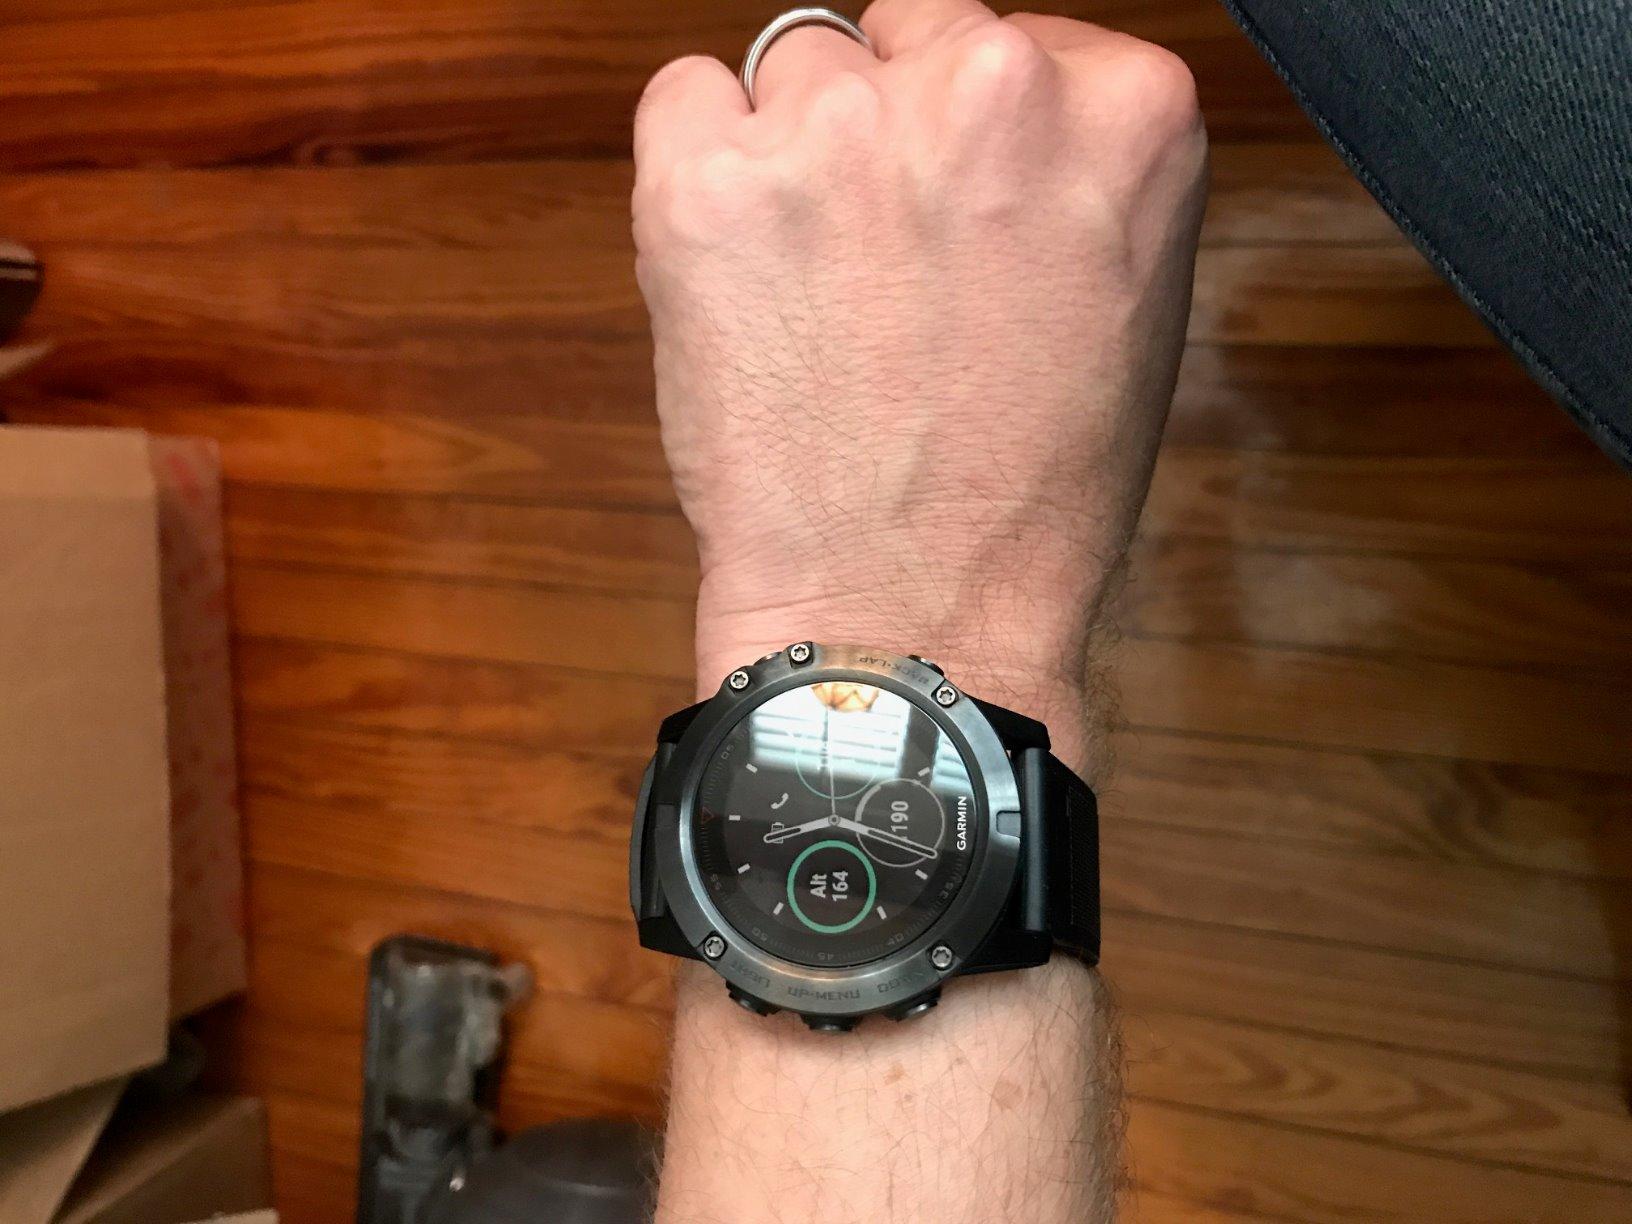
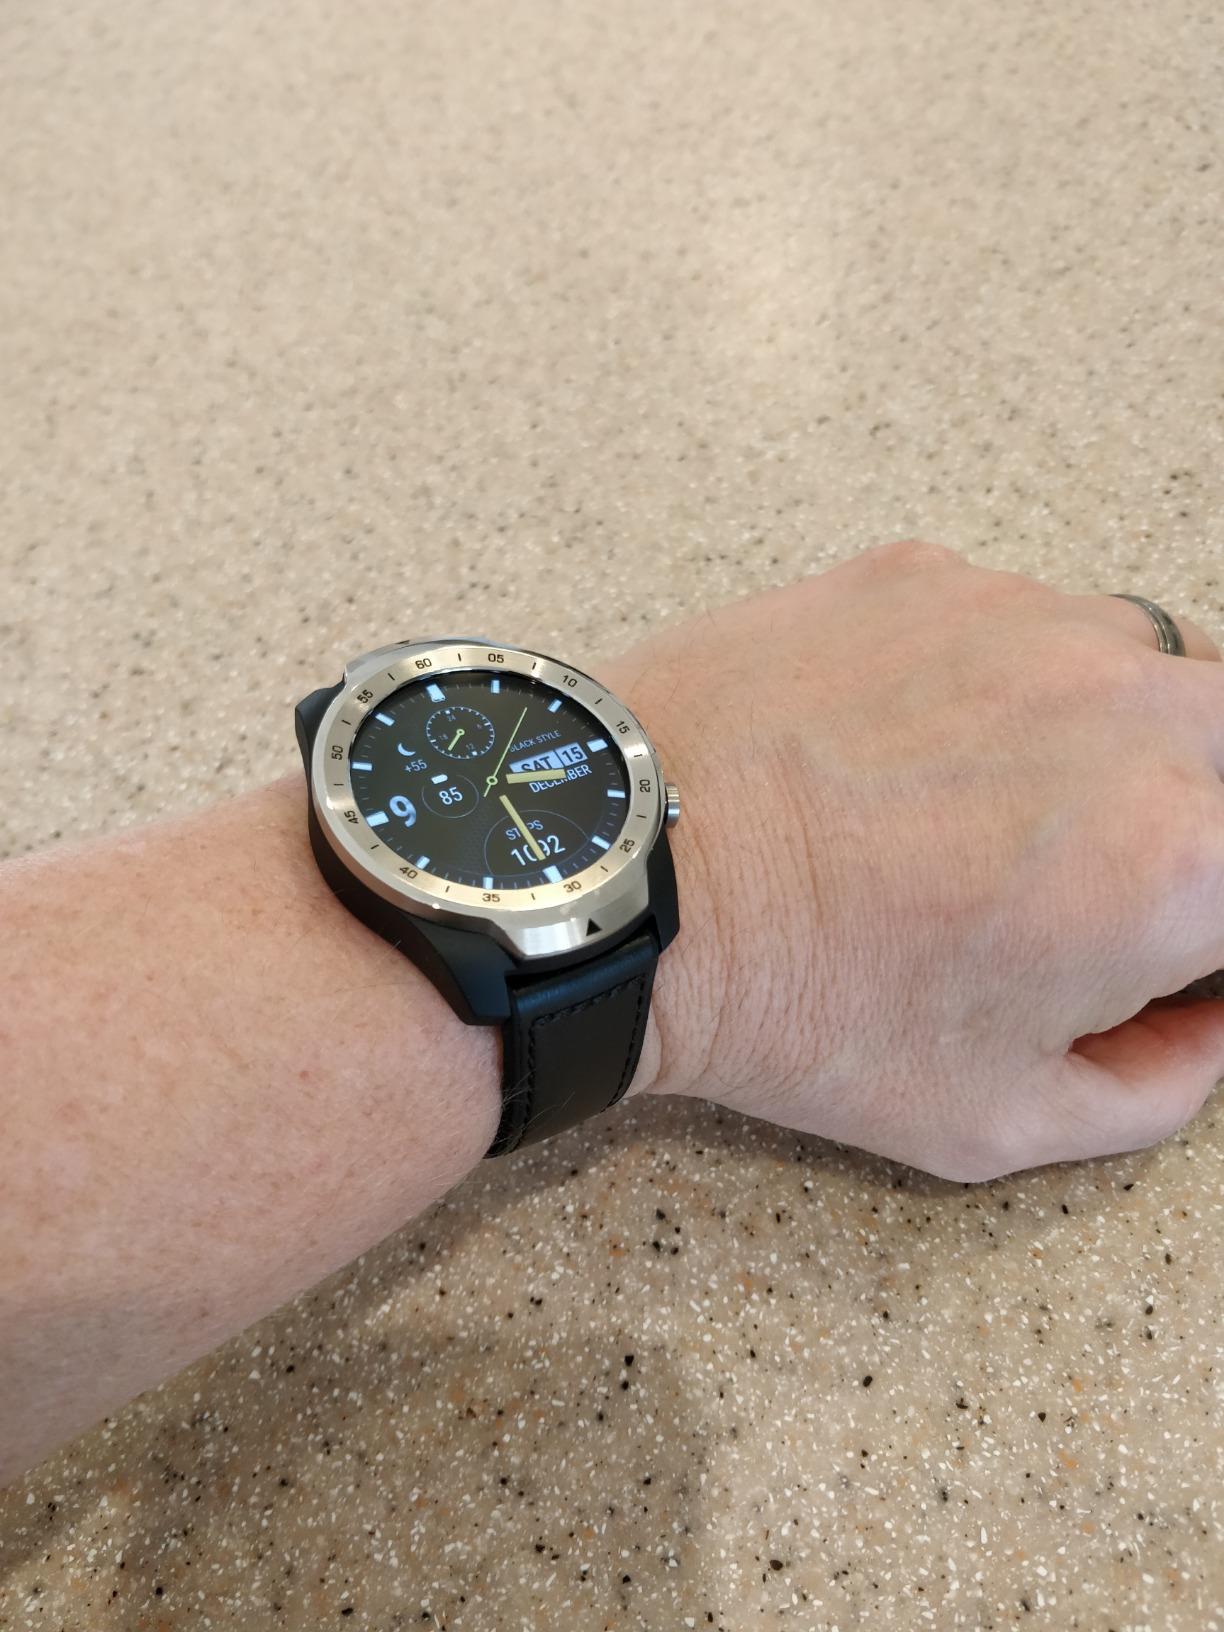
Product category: smartwatch
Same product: no